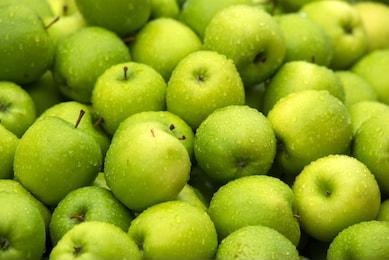
Label: apple